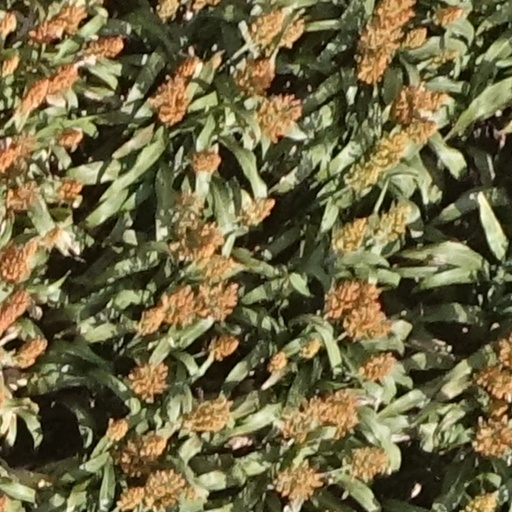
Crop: sorghum